Michael Zittel

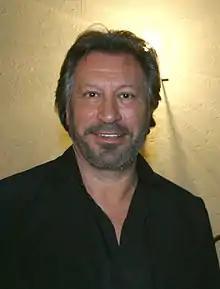
Michael Zittel

Michael Zittel was born in Mosbach, Germany. His father was a doctor and his mother was a homemaker. He studied medicine for a few semesters but then trained at a playhouse in Heidelberg. He is one of Germany's best known and most popular actors. From October 2006 to June 2009, he has played Johann Gruber in the ARD-telenovela "Sturm der Liebe" (Storm of Love). He lives in Munich with his wife, has three children, and also runs a furniture shop.